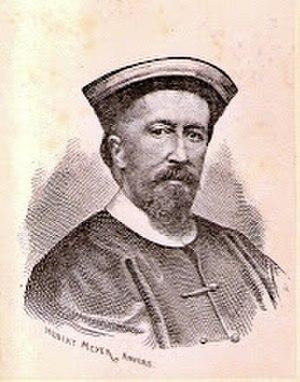
Théophile Verbist, né le 12 juin 1823 à Anvers et mort le 23 février 1868 Laohugou, en Mongolie-Intérieure, est un prêtre diocésain belge, missionnaire en Chine et fondateur de la Congrégation du Cœur Immaculé de Marie.